Aldershot narrow-gauge suspension railway

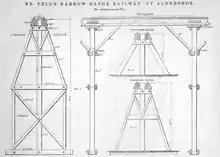
Mr. Fell's narrow-gauge railway at Aldershot

The whole railway consisted of a continuous structure, formed of wood or iron. A single row of pillars stood at regular intervals along the line; the lower ends of the pillars rested upon wooden sleepers, and were steadied by transverse diagonal struts. Holes were dug in the ground, the pillars placed in position, and the earth well rammed down. The length of the pillar varied according to the contour of the ground, for their upper ends must range with each other, so as to carry the superstructure; this was formed by two longitudinal beams of wood (or iron) placed side by side, with a space between them, bolted to, strutted from, and supported by the pillars.